4-6-0

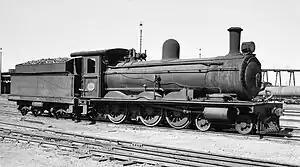
SAR Class 6D

Four tank-and-tender locomotives of the CGR's Experimental 4th Class were supplied by Neilson in 1884, built to the design of J.D. Tilney, Locomotive Superintendent of the Cape Eastern System at the time, to be able to use low-grade local coal. They had Joy valve gear and unusual six-wheeled tenders, with the leading axle mounted in a rigid frame and the other two axles mounted in a bogie. One of the locomotives survived until 1912 and was designated SAR Class 04 as an obsolete locomotive.